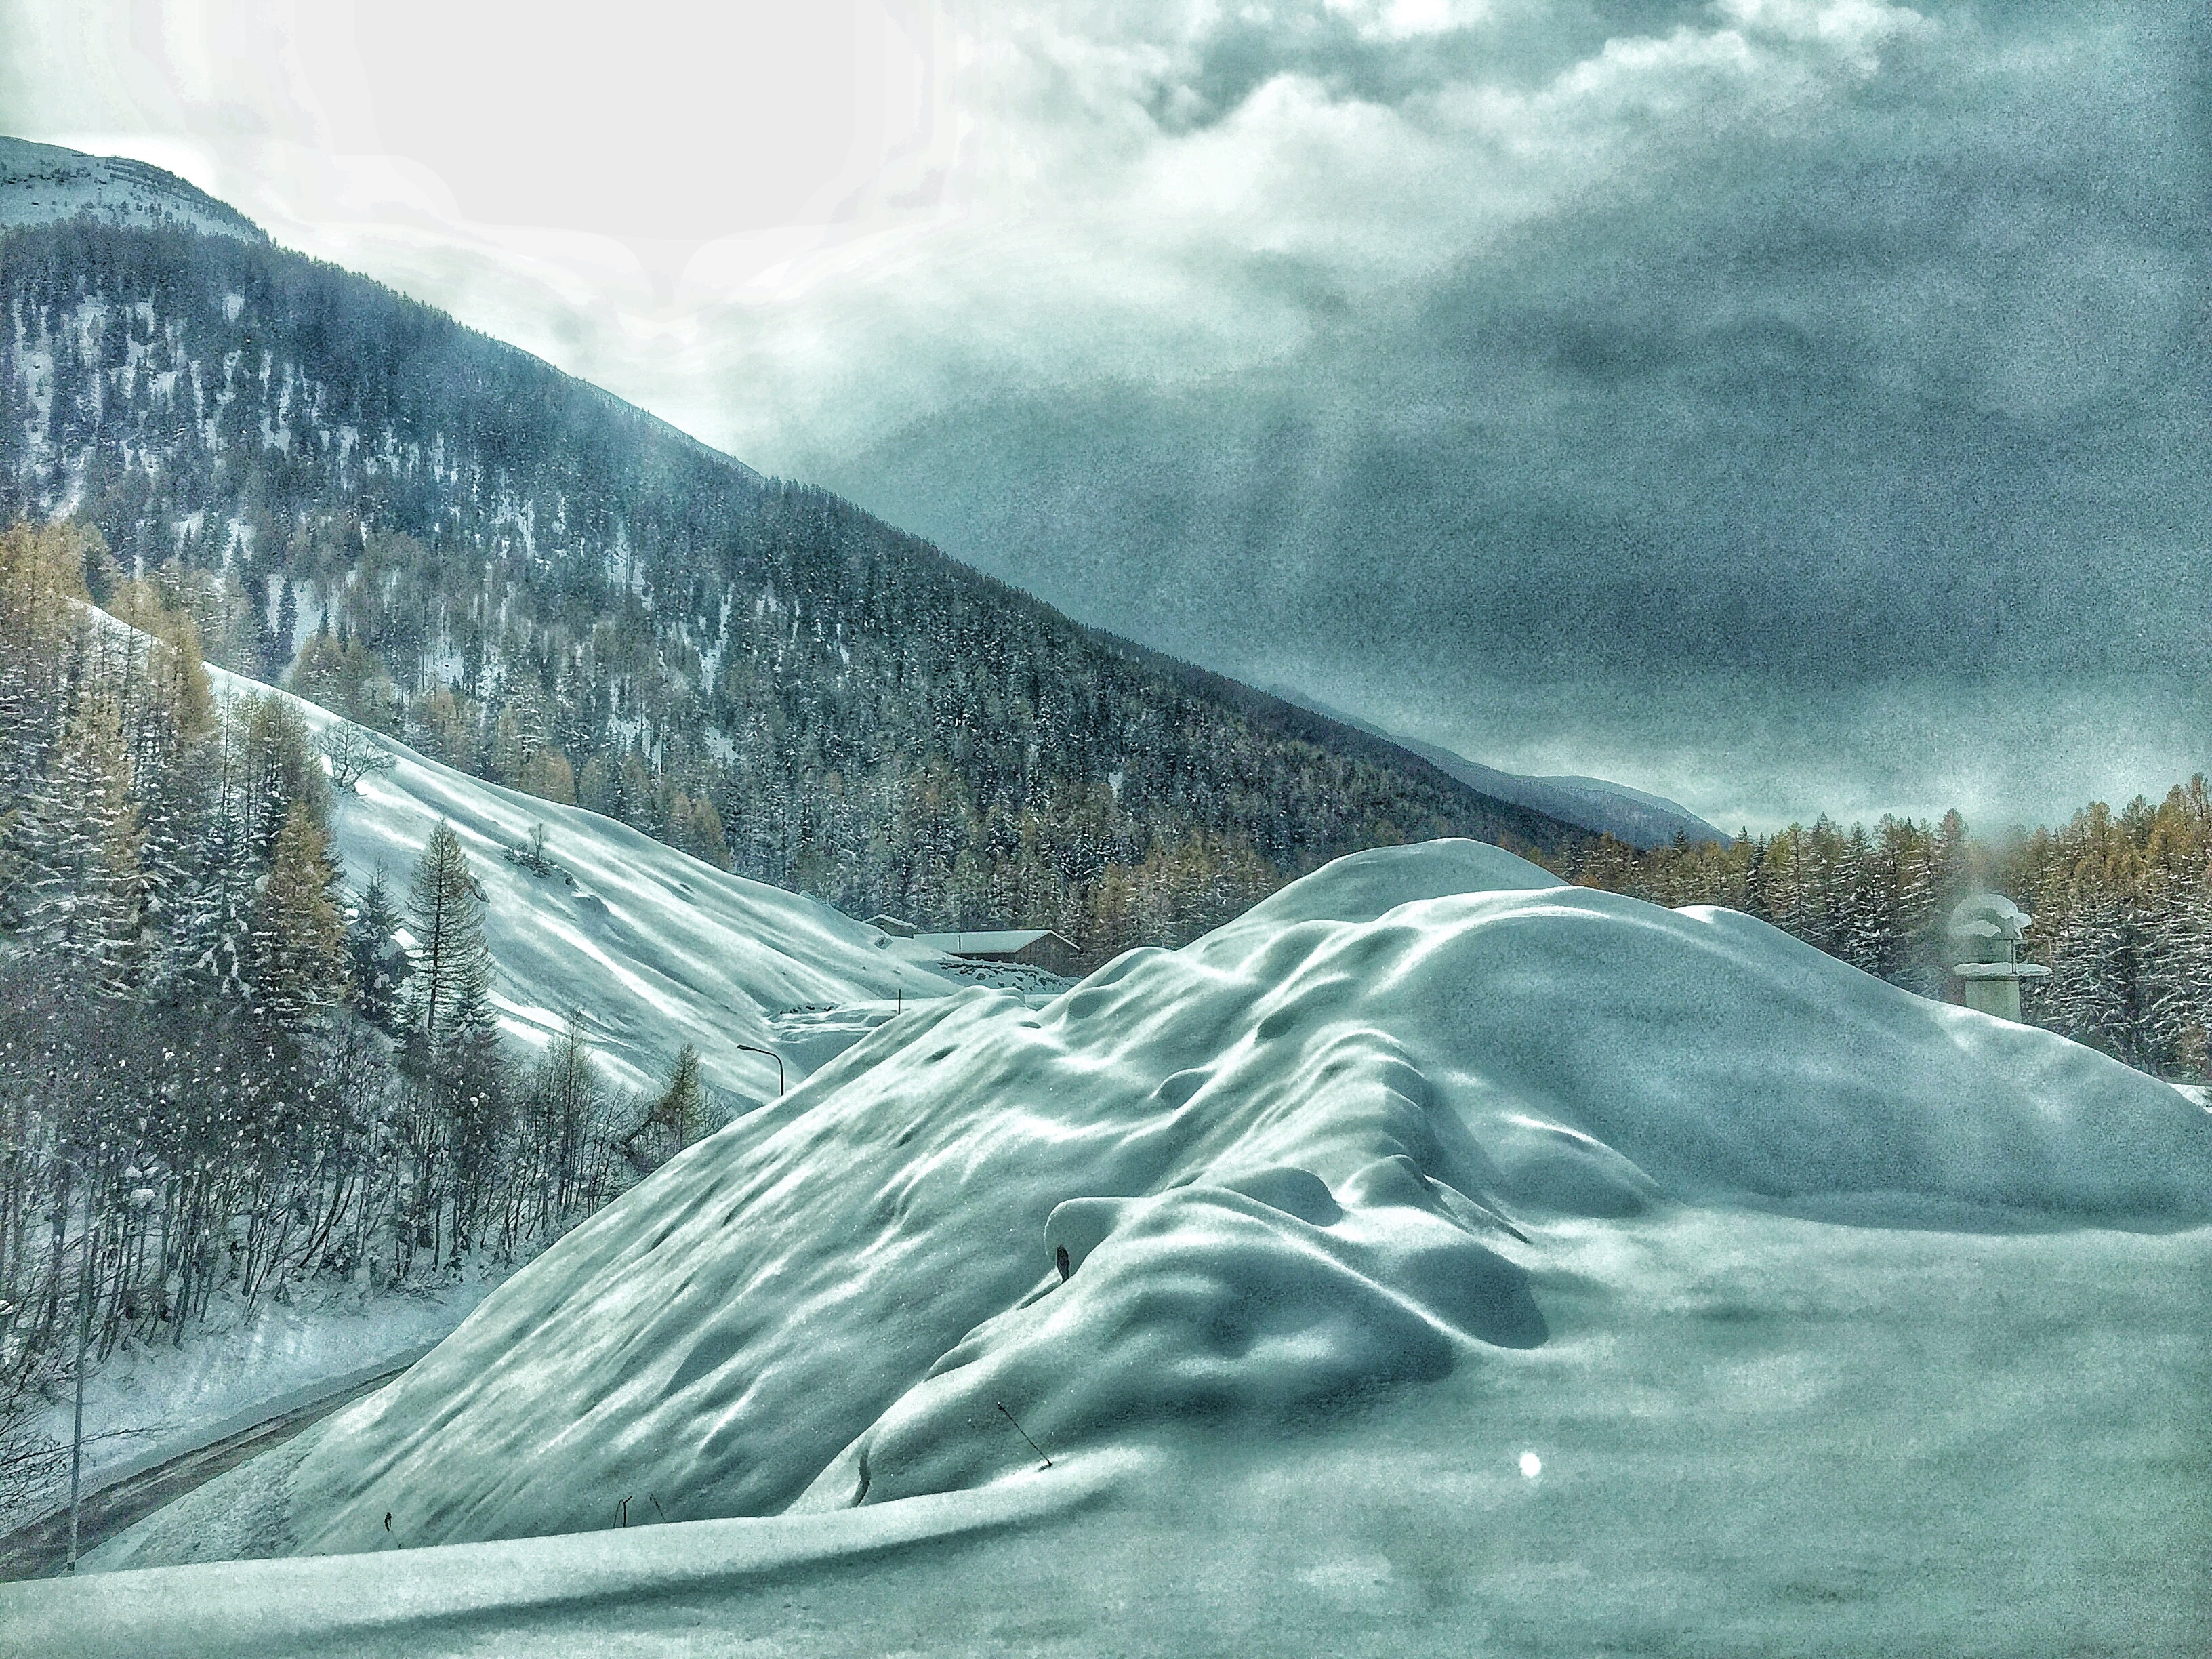
nature, mountain, snow, winter, mist, sunlight, morning, wave, wind, frost, ice, weather, season, freezing, atmospheric phenomenon